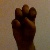
The image shows a hand gesture representing the letter 'E' in Indian Sign Language.